HMS Mashona

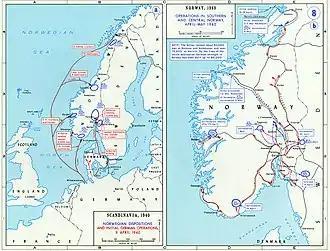
Maps covering the operations in central and southern Norway, April–May 1940

Receiving word that the Royal Air Force had attacked north-bound German warships in the North Sea on 7 April 1940, the Home Fleet put to sea that evening. The 2nd Cruiser Squadron departed Rosyth, Scotland, with its two light cruisers with orders to sweep through the North Sea before rendezvousing with the main body of the Home Fleet. The 6th DF with "Mashona", her sisters , , and , rendezvoused with the squadron the following morning. On the morning of 9 April the 4th Destroyer Flotilla, now including "Mashona", was tasked on attacking Bergen, Norway, covered by the 18th Cruiser Squadron, but the Admiralty cancelled the attack that afternoon when it received reports that two German light cruisers were in port. As the British ships were withdrawing, they were attacked by 88 bombers of Bomber Wing 26 and Bomber Wing 30 (Kampfgeschwader 30), sinking "Mashona"s sister and lightly damaged the battleship .